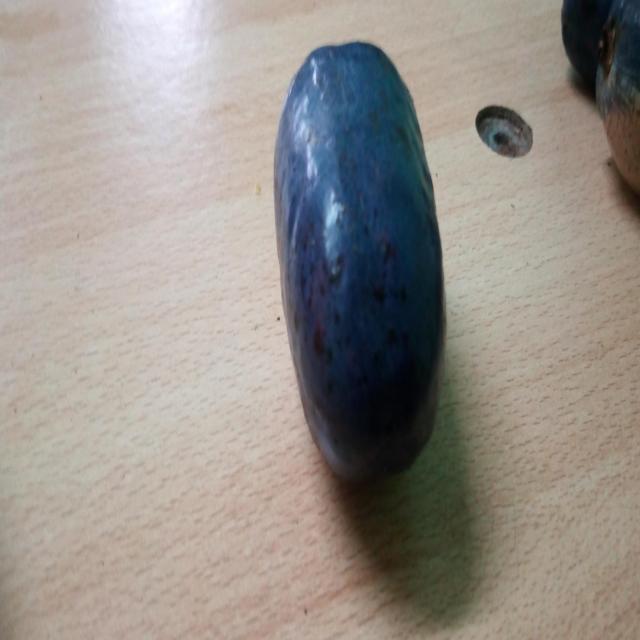
Plum grade: unaffected